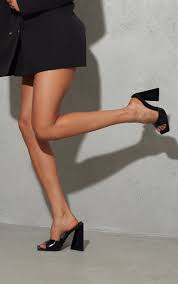
Label: Clog